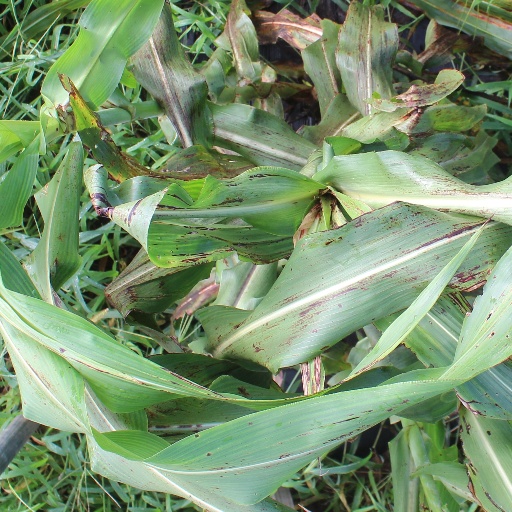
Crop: sorghum